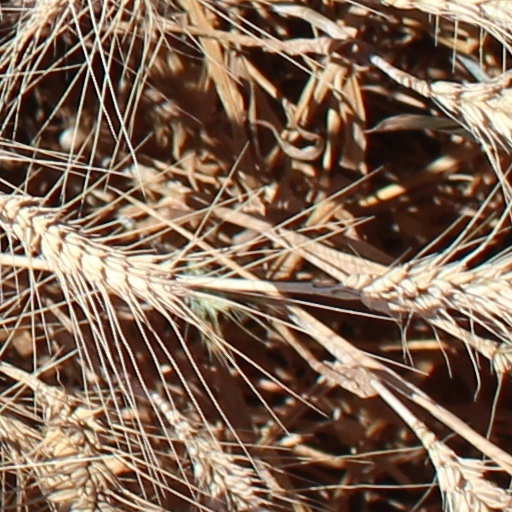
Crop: wheat